Jeff Hewitt (politician)

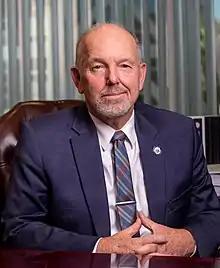
Hewitt in 2021

Jeffrey Hewitt (born 1953) is an American politician who served on the Riverside County Board of Supervisors from 2019 to 2023, and as its chair from 2022 to 2023. A member of the Libertarian Party, Hewitt previously served on the Calimesa City Council and as the city's mayor.